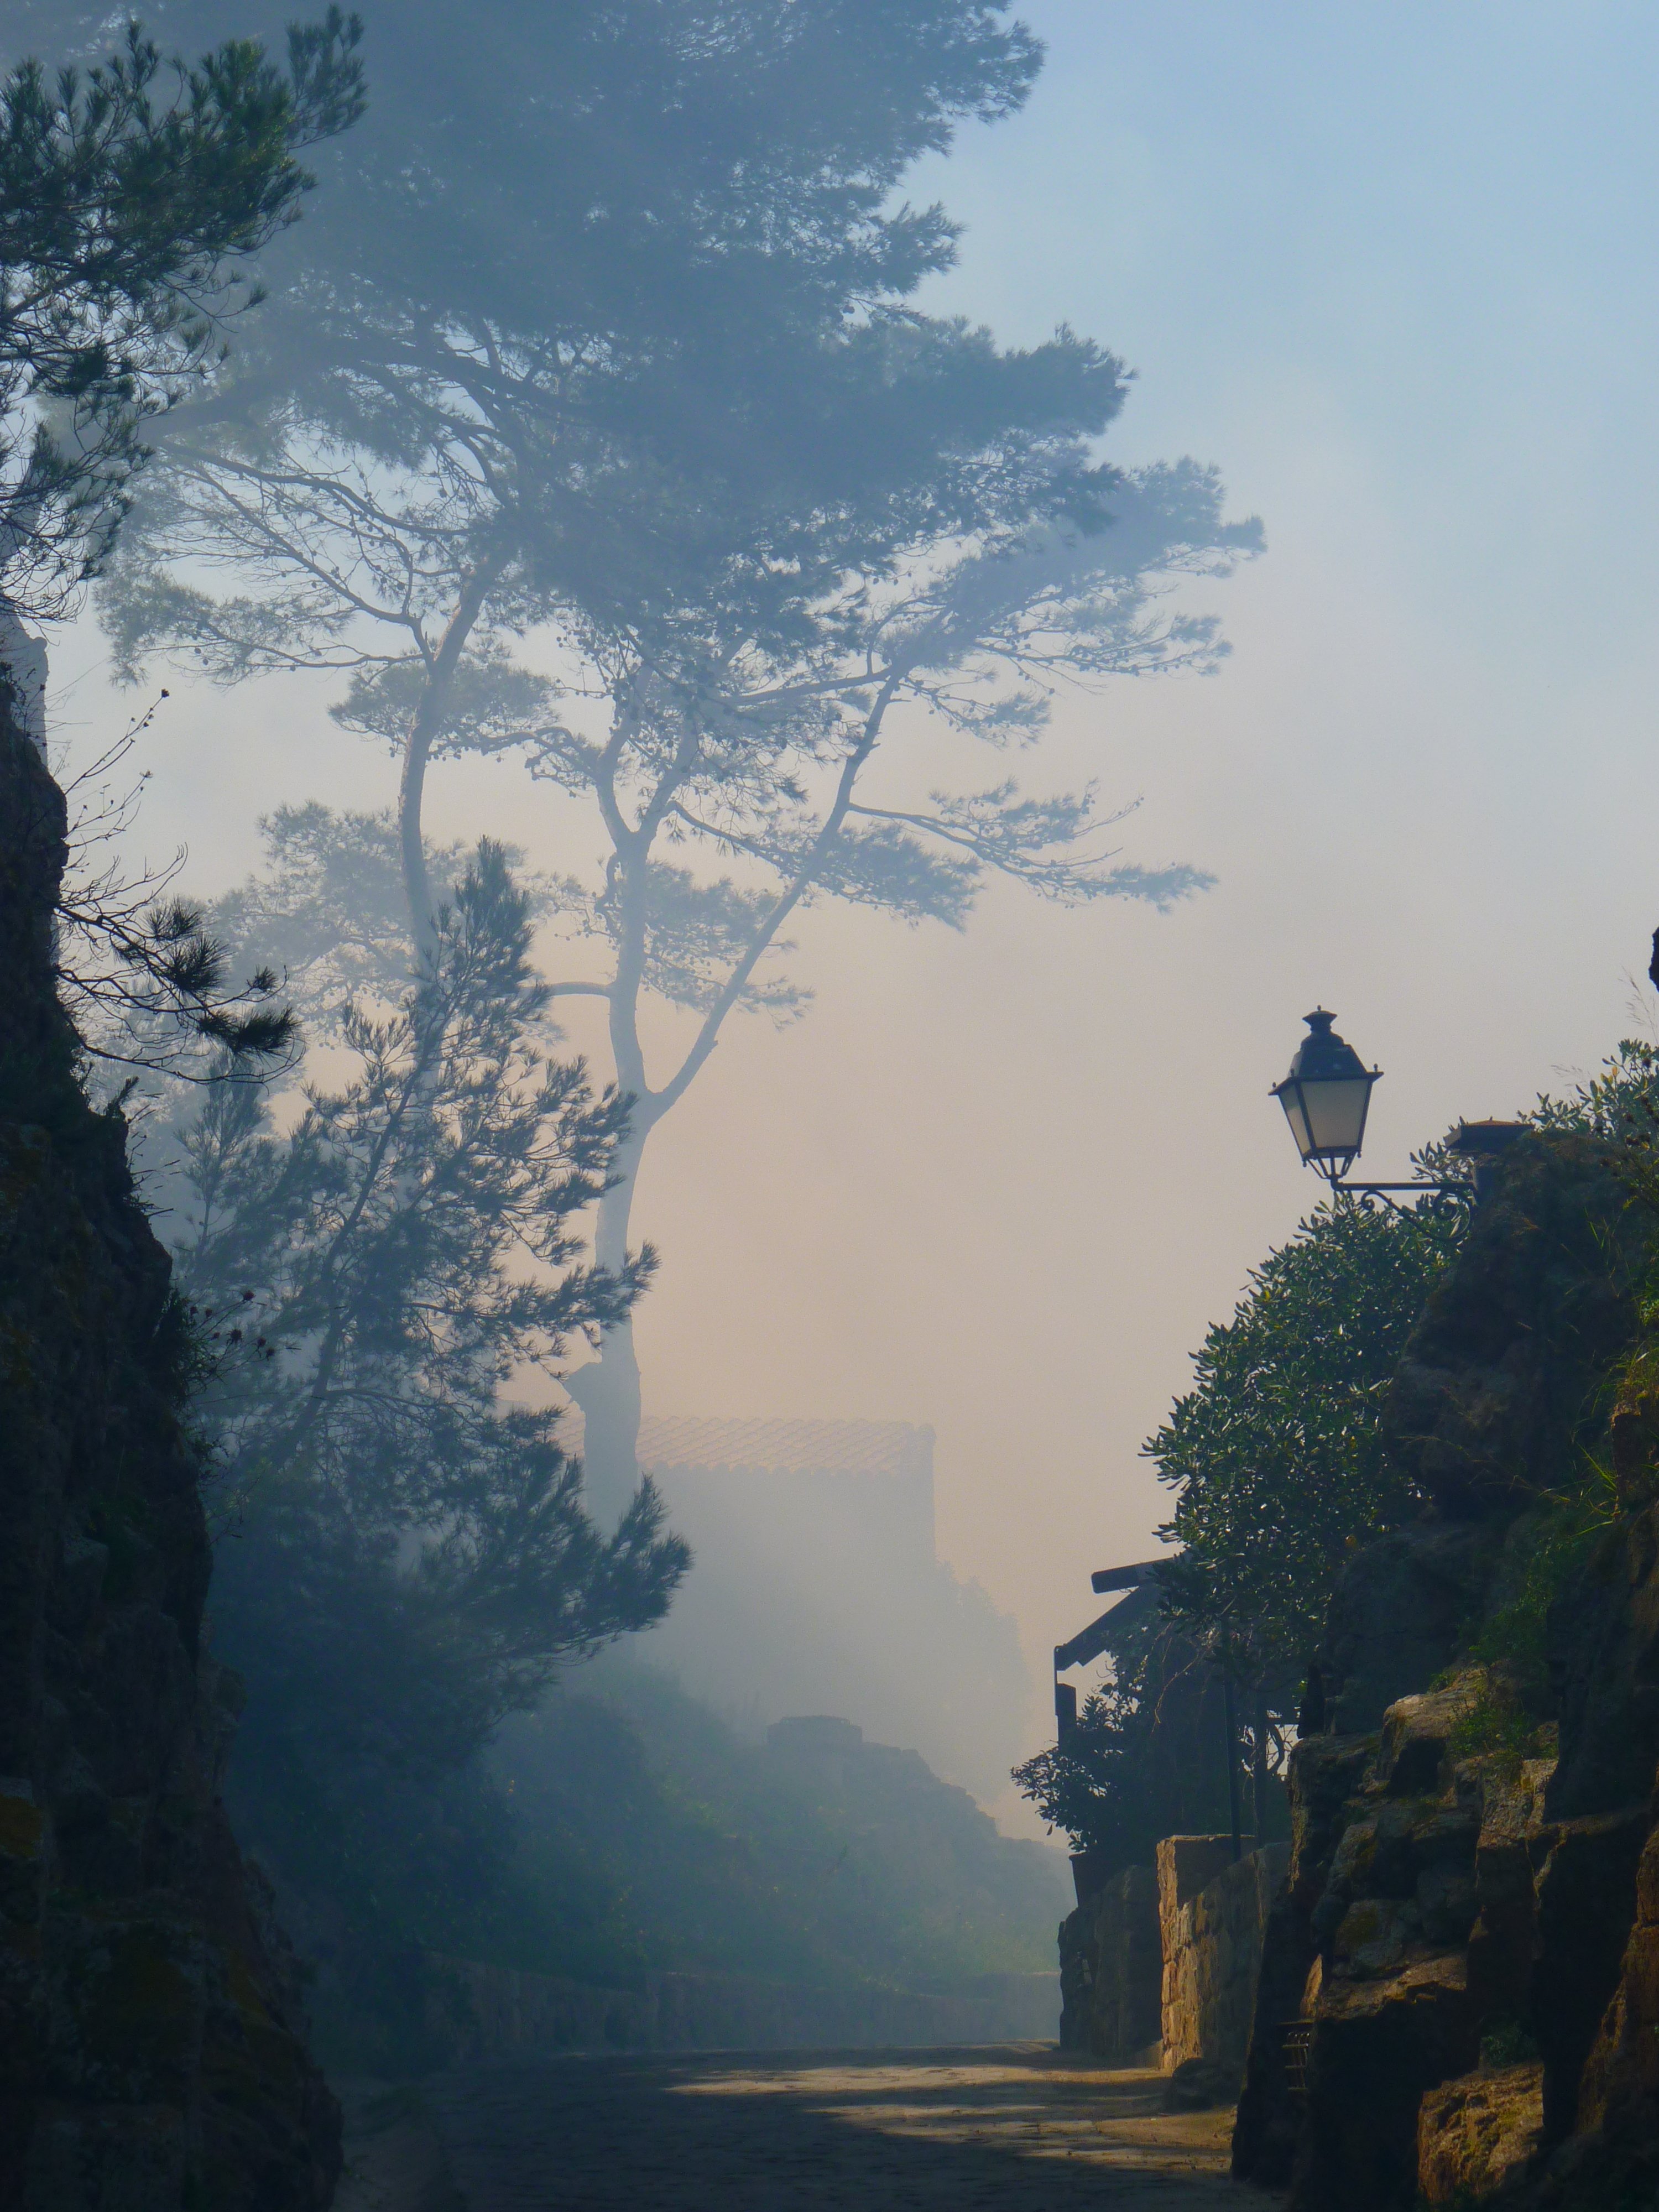
landscape, tree, nature, mountain, cloud, sky, fog, sunrise, mist, sunlight, morning, hill, dawn, river, mountain range, smoke, dusk, evening, reflection, haze, mood, atmospheric phenomenon, woody plant